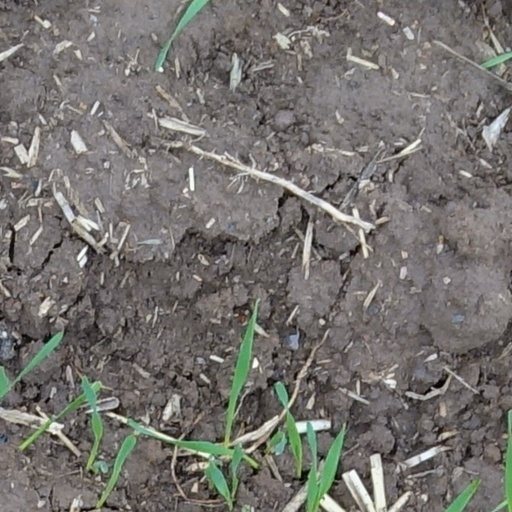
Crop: wheat